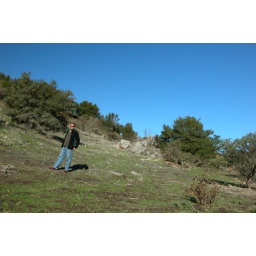
pasture grass is coming in nicely